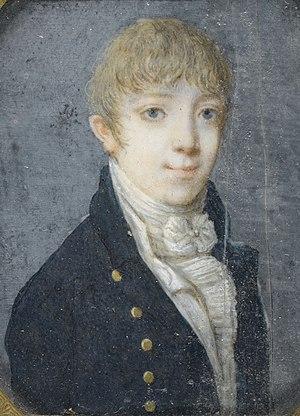
Portrait de Stanislas Ratel à l'âge de quatorze ans
Stanislas Ratel est un ingénieur et pionnier de la photographie.